Tobacco Protest

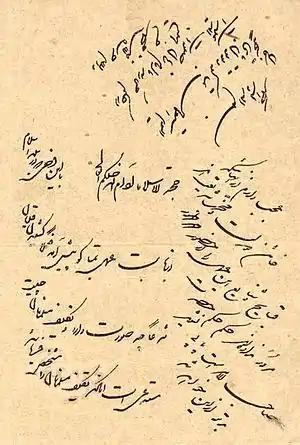
Tobacco Protest fatwa issued by Mirza Shirazi – 1890

The Persian Tobacco Protest was a Twelver Shia Muslim revolt in Qajar Iran against an 1890 tobacco concession granted by Padishah Naser al-Din Shah Qajar to the British Empire, granting control over growth, sale, and export of tobacco to an Englishman, Major G. F. Talbot. The protest was held by merchants in major cities such as Tehran, Shiraz, Mashhad, and Isfahan in solidarity with the clerical establishment. It climaxed in a widely obeyed December 1891 fatwa against tobacco use issued by Grand Ayatollah Mirza Shirazi.